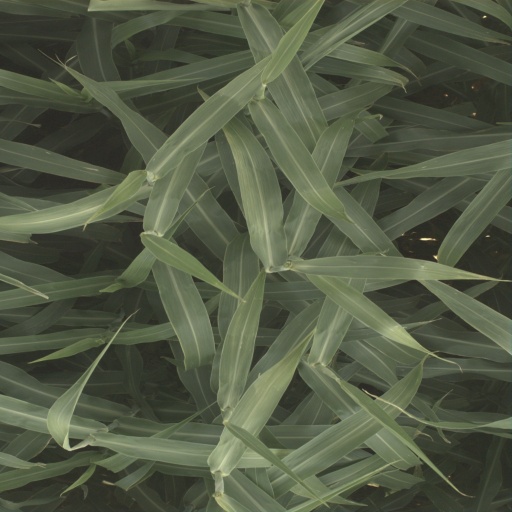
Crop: sorghum